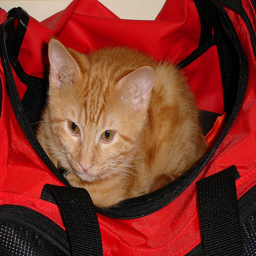
An orange cat sitting in a red duffel bag.
An orange cat sitting in a red bag.
An orange tabby kitten lays in an orange gym bag.
The orange kitten is in the red bag.
An orange cat is sitting on a bag.